King Township Public Library

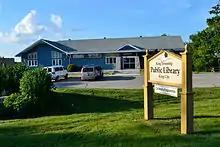
The former building of the King City branch of the King Township Public Library was demolished in 2018

The building it replaced was designed by Dennis Bowman and built in 1970 at a cost of. The building was built into a hill, the lower floor at its rear overlooking a playground on the east side of King City Public School, and the upper floor level with the parking lot and King Road. The entry foyer was on the upper level, and incorporated a wood and wool mural, the wood components of which consisted of a variety of woods, including panga panga, redwood, maple, and teak. The interior was supported by Douglas fir beams spanning the upper floor.